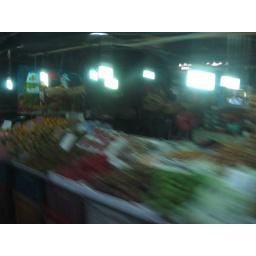
Speeding by a fruit market